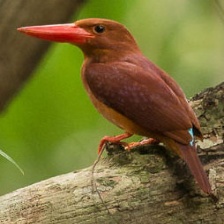
Species: RUDY KINGFISHER
Scientific name: HALCYON COROMANDA